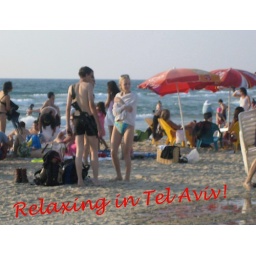
relaxing day at the beach in tel aviv, with machine guns